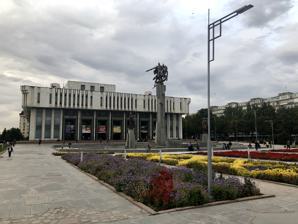
Building: Kyrgyz National Philharmonic
Country: Kyrgyzstan
Year built: 1980
Concert hall in Bishkek, Kyrgyzstan Kyrgyz National Philharmonic Orchestra Native name Кыргыз Улуттук филармониясы ( Kyrgyz ) Кыргызская национальная филармония ( Russian ) Founded 7 October 1936 Location Bishkek , Kyrgyzstan Concert hall Kyrgyz National Philharmonic building Kyrgyz National Philharmonic The Toktogul Satylganov Kyrgyz National Philharmonic is a landmark building in Bishkek , Kyrgyzstan and home to musical performances. It is named after Kyrgyz aqyn Toktogul Satylganov . Building design The Philharmonic Society, founded on 7 October 1936 on the basis of the orchestra of folk instruments, did not have its own concert hall for many years, with the concerts being staged in the halls of Komvuz as well as the hall of the Ministry of Agriculture. The building has a large hall for 1,108 seats and a small organ hall for 314 seats. The current building was designed by A. Pechenkin and completed in 1980. The building faces city hall. A statue of Manas and fountains are on the grounds. The building's architecture is brutalist from the Soviet era. There was a fire in the building in August 2018. Events The Congress of Women of the Kyrgyz Republic hosted 25 U.S. Airmen at the venue in 2010 for International Woman's Day . Four presidential inaugurations have taken place at the philharmonic ( Askar Akayev in 2000, Roza Otunbayeva in 2010, Almazbek Atambayev in 2011, and Sadyr Japarov in 2021 ). References